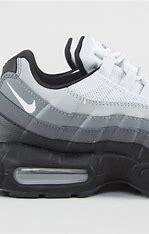
Brand: Nike
Model: Air Max 95 Essential